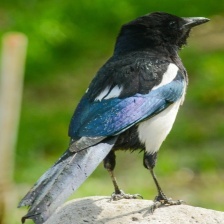
Species: EURASIAN MAGPIE
Scientific name: PICA PICA
ImageNet parent category: magpie